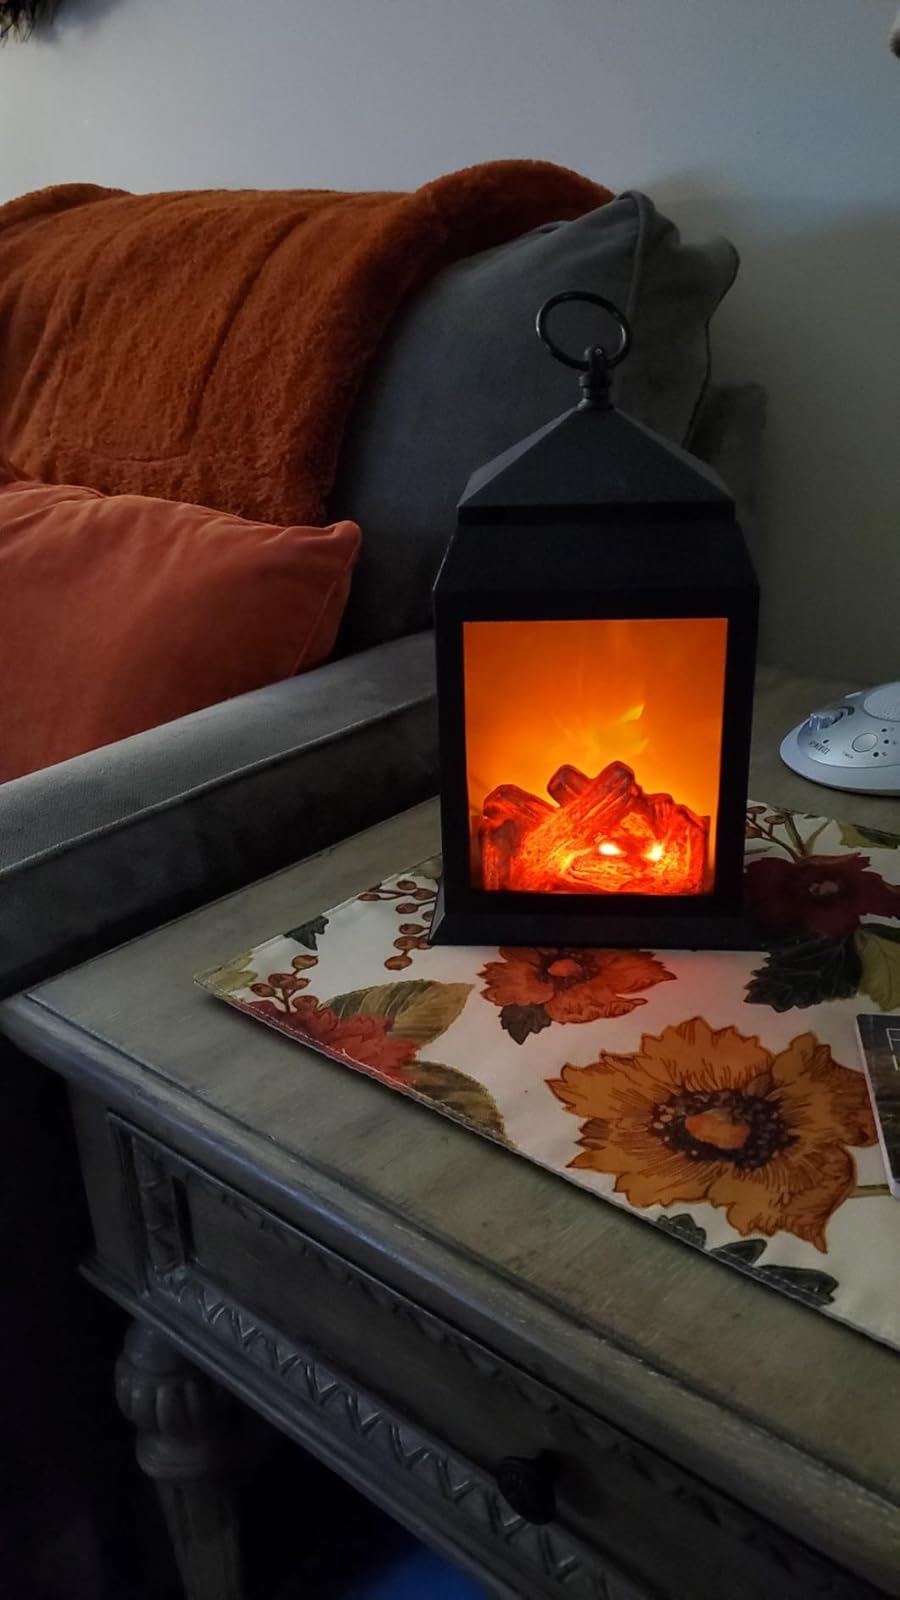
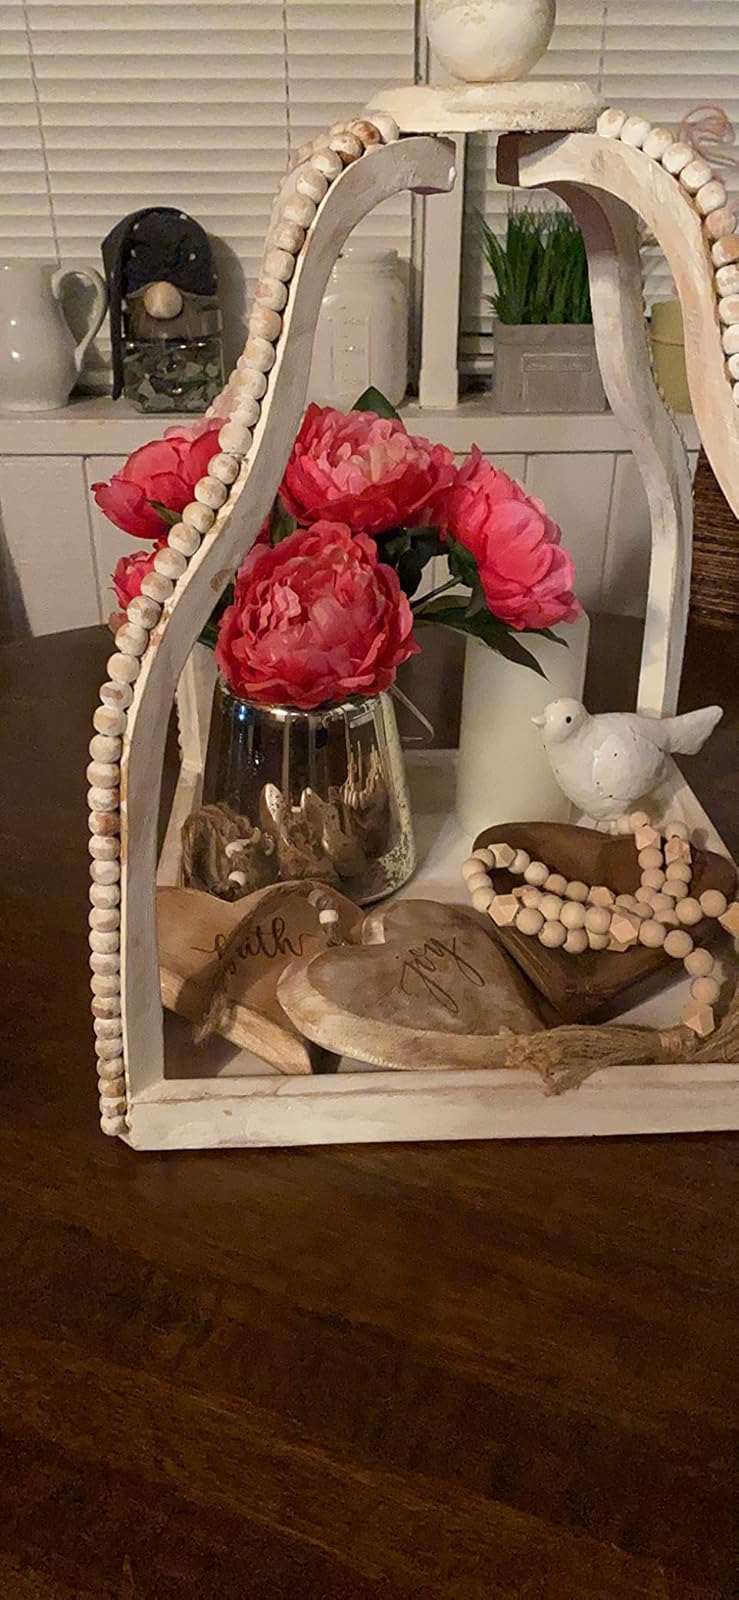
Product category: lantern
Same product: no